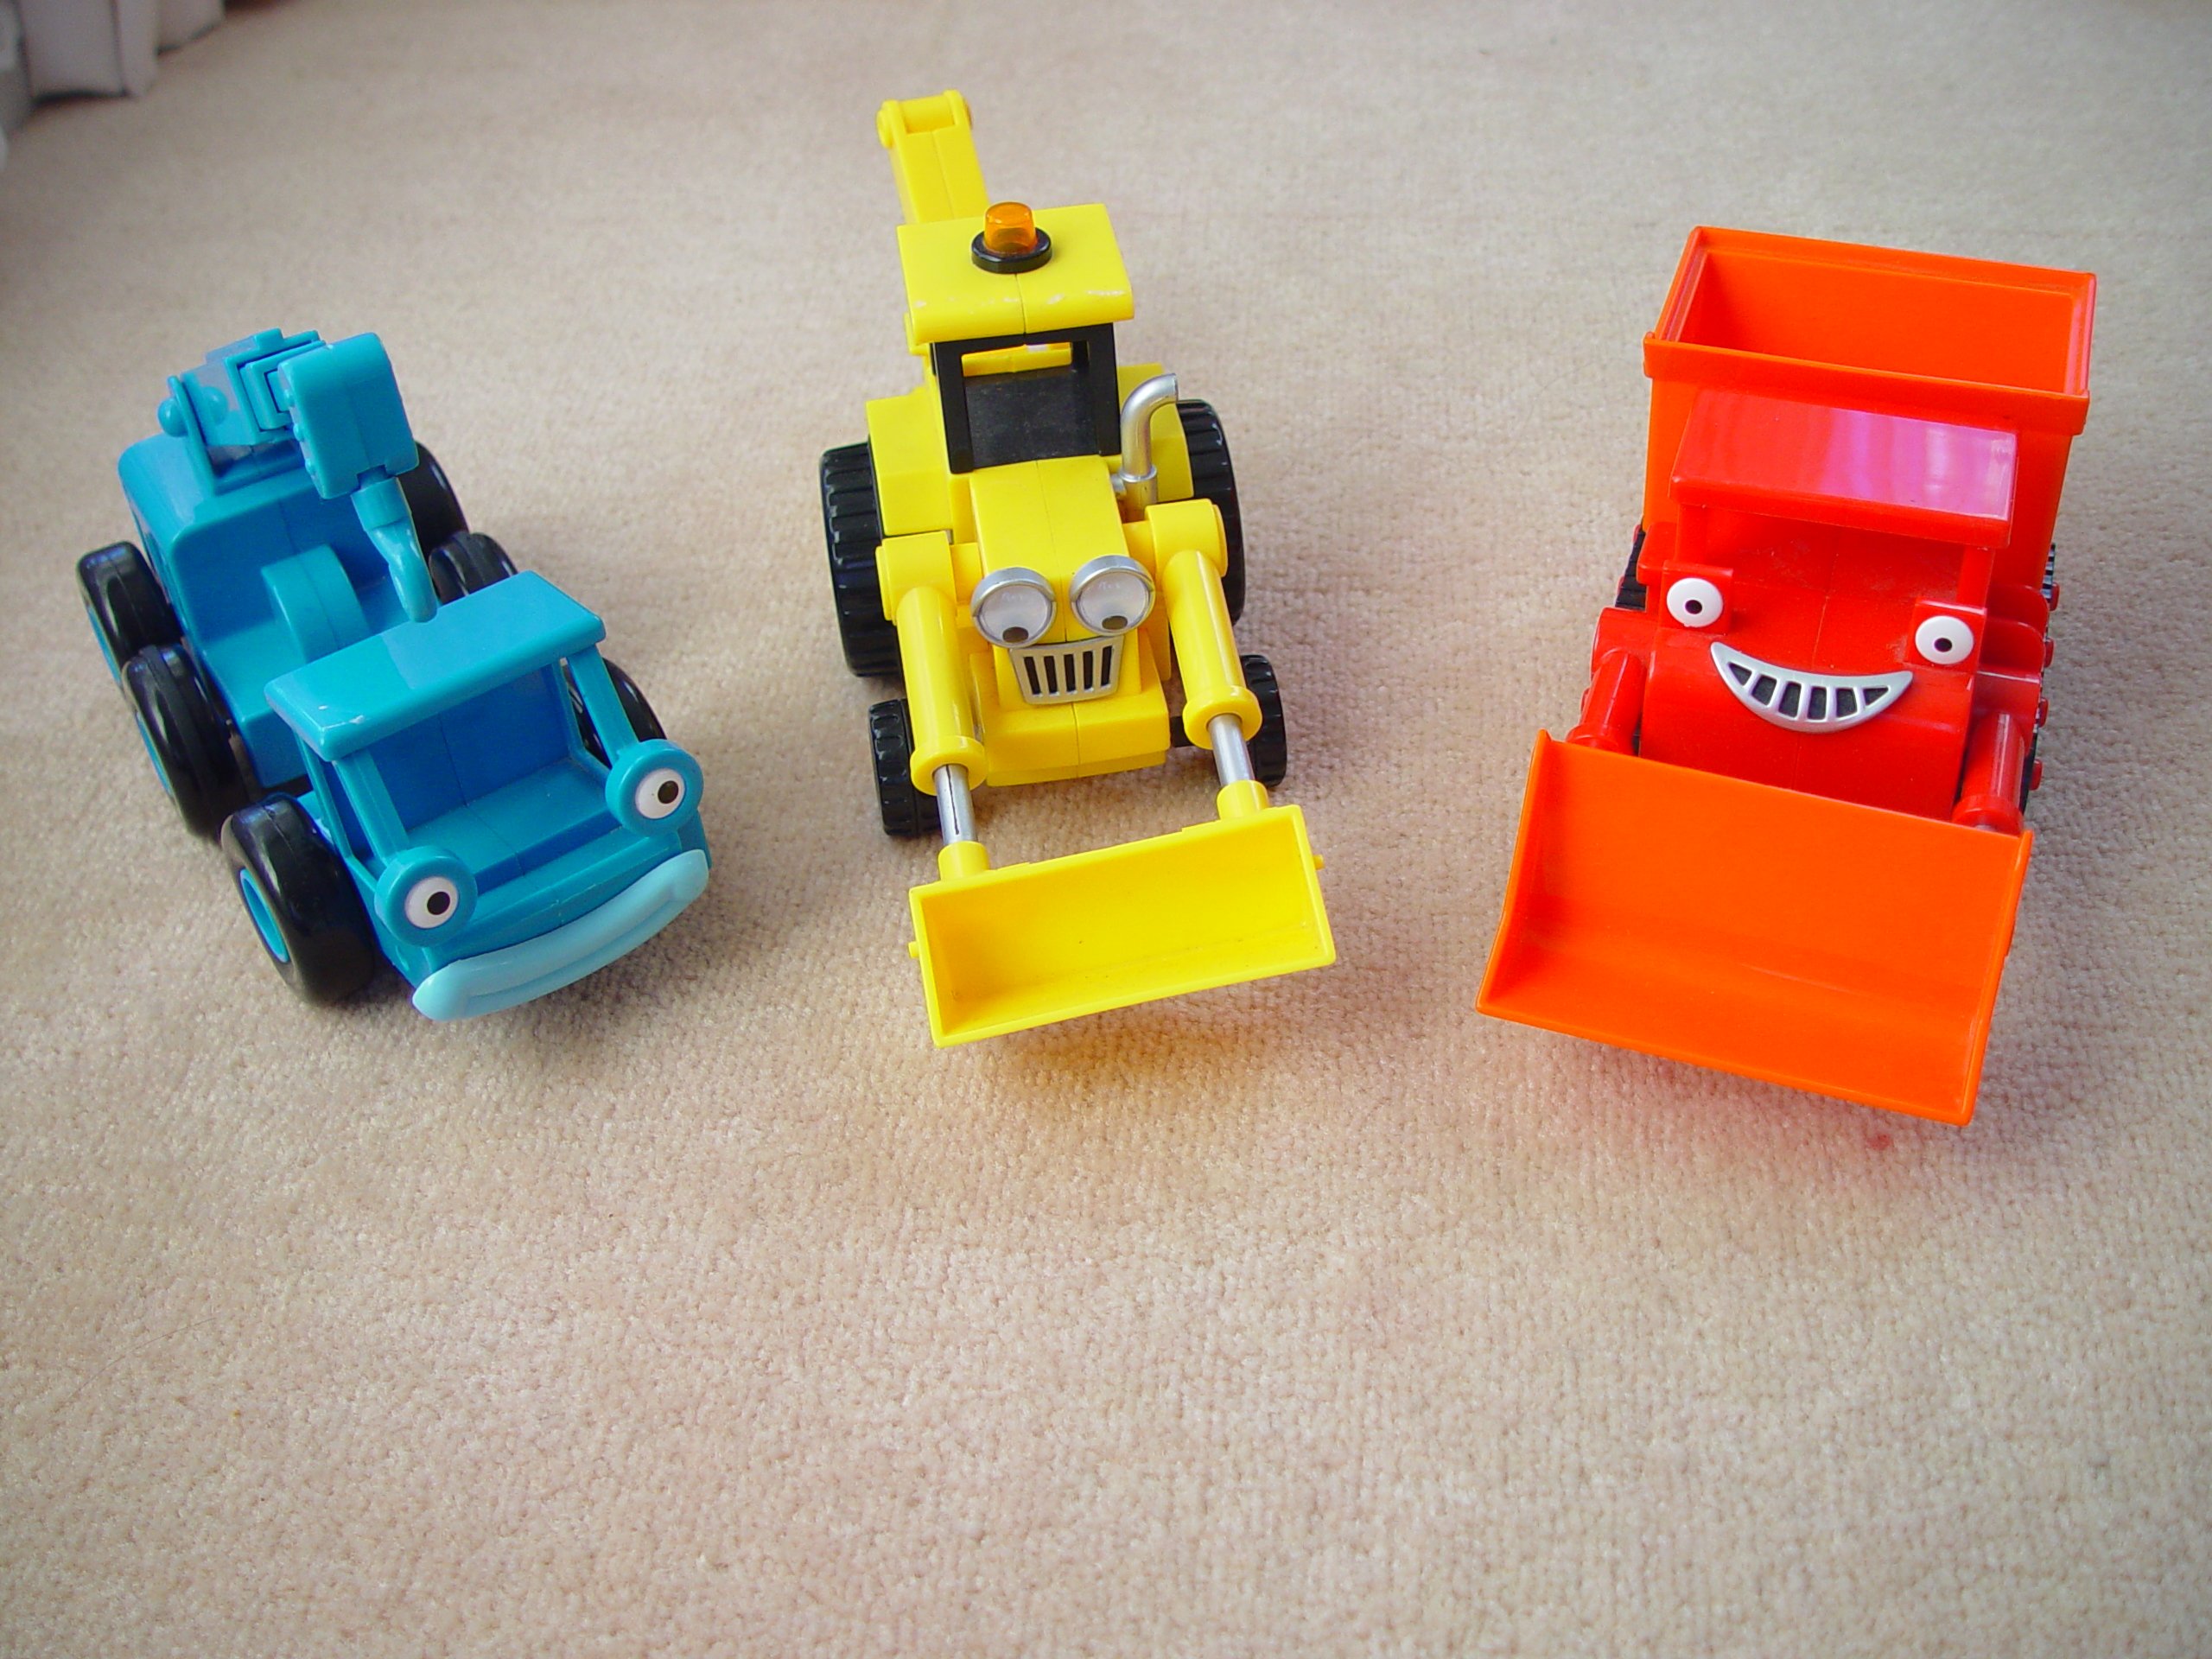
plastic, truck, red, color, blue, toy, product, children, toys, lego, gel, excavators, children toys